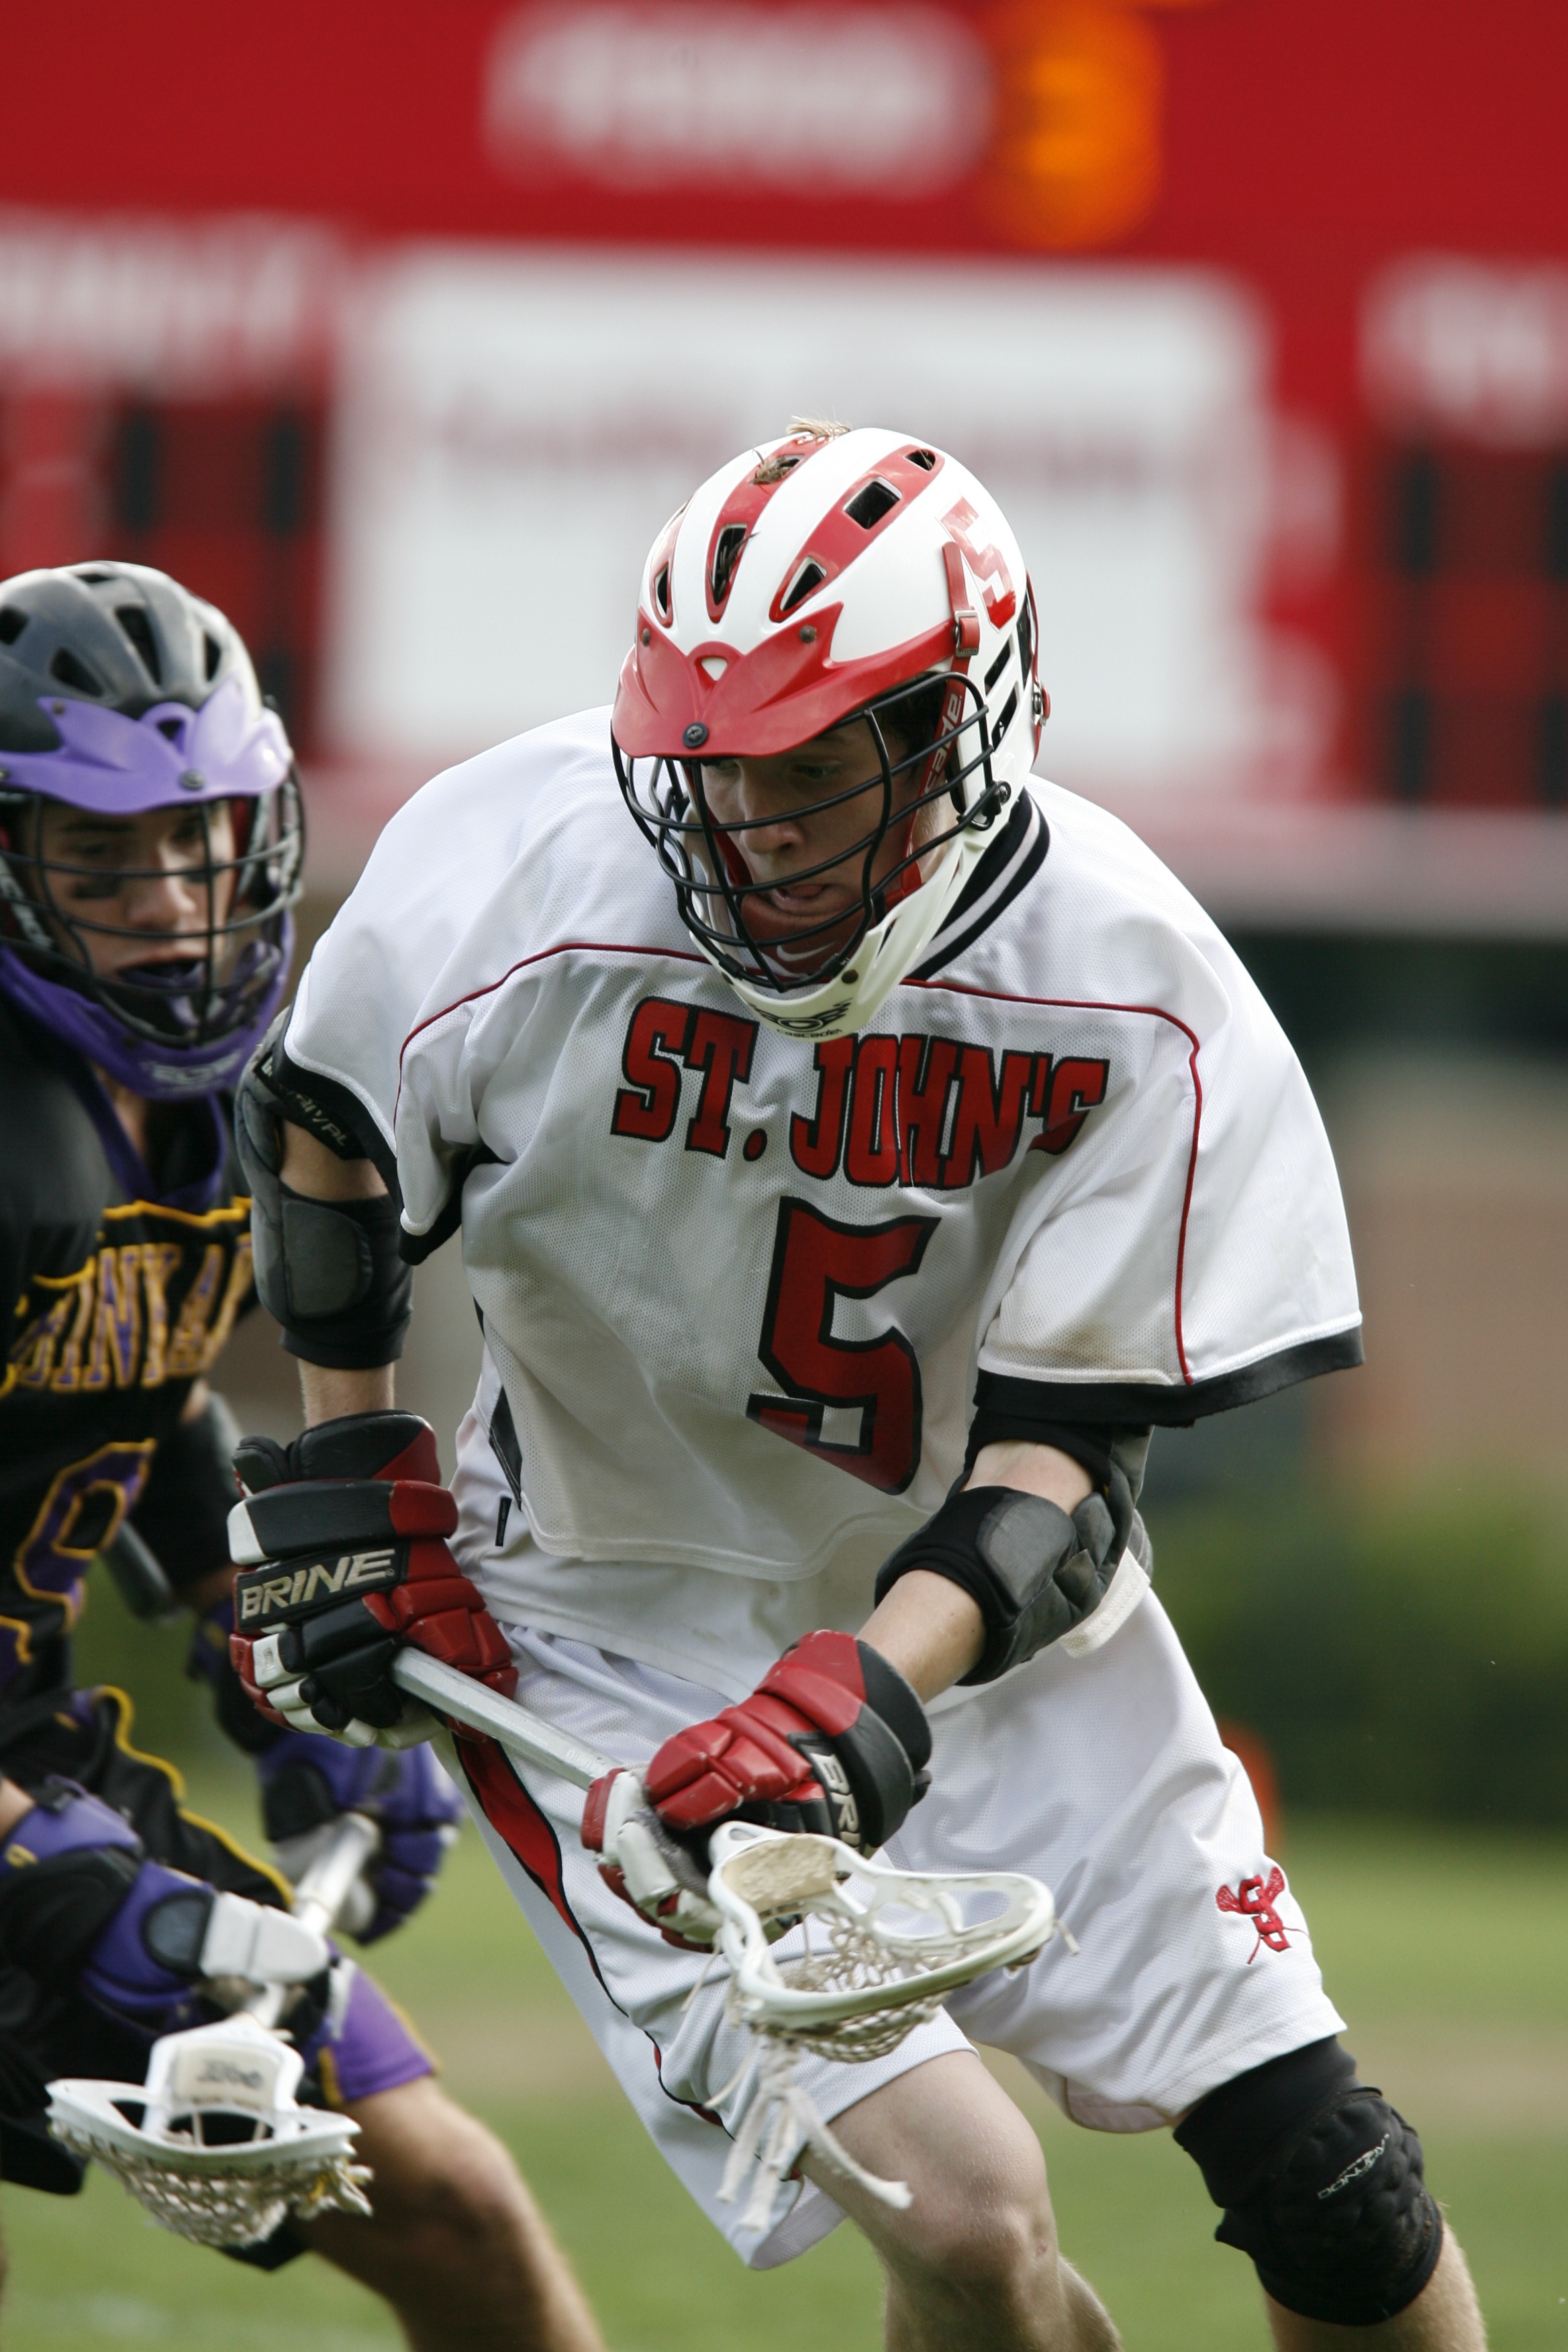
sport, game, male, youth, action, player, teenager, competition, american football, sports, helmet, athlete, stick, gloves, tackle, ball game, high school, lacrosse, team sport, lacrosse player, canadian football, stick and ball games, gridiron football, box lacrosse, stick and ball sports